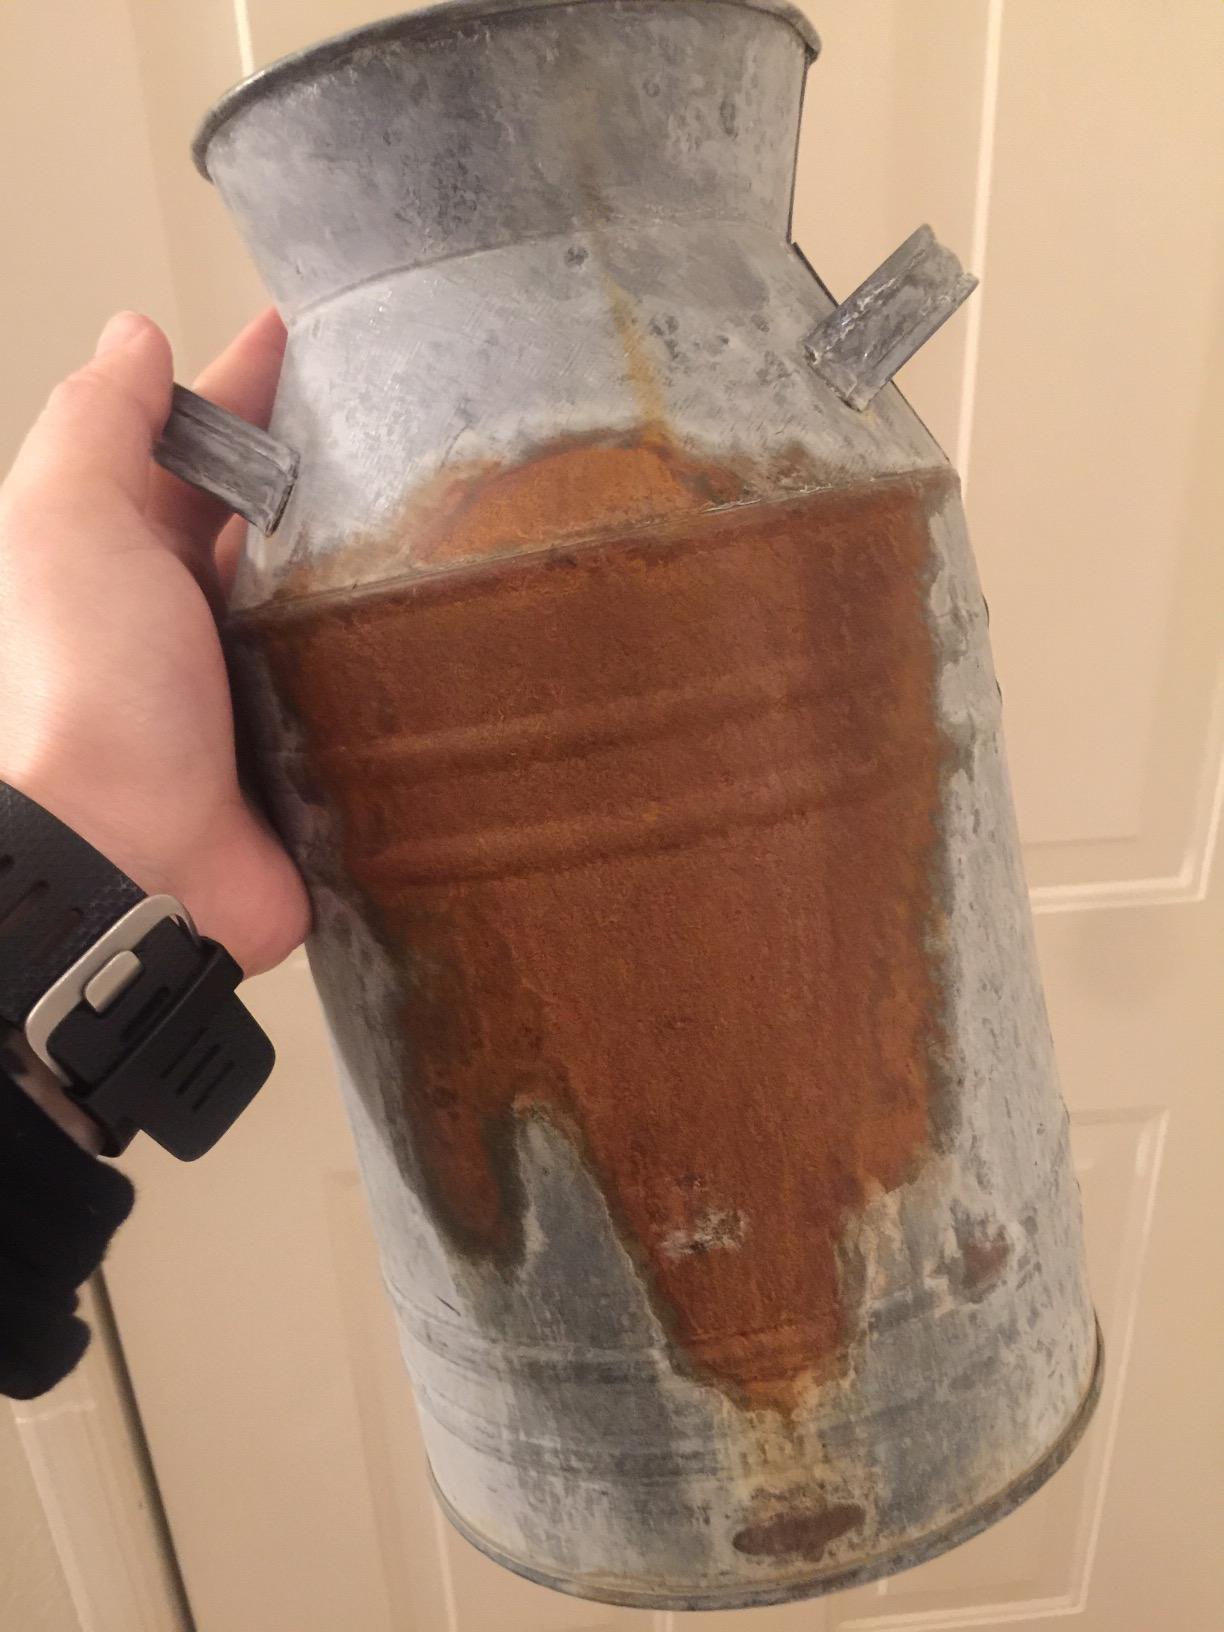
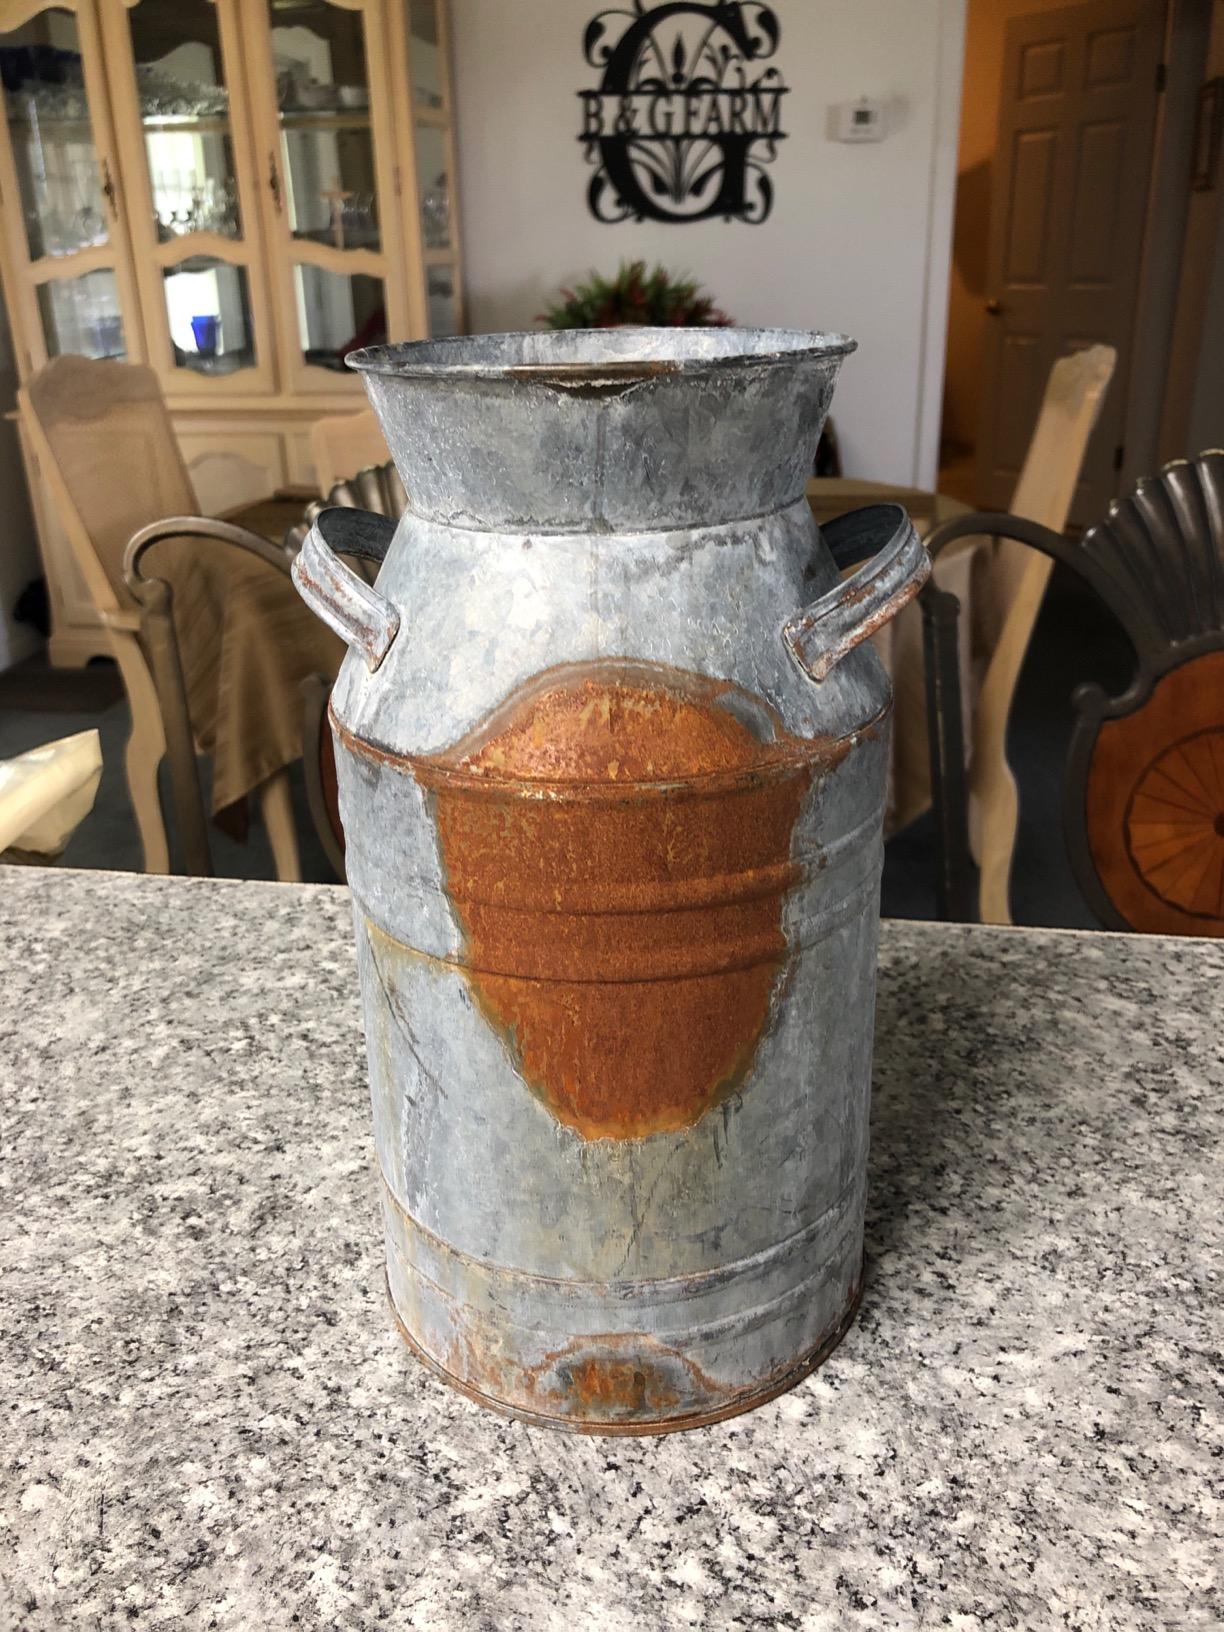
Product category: vase
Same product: yes